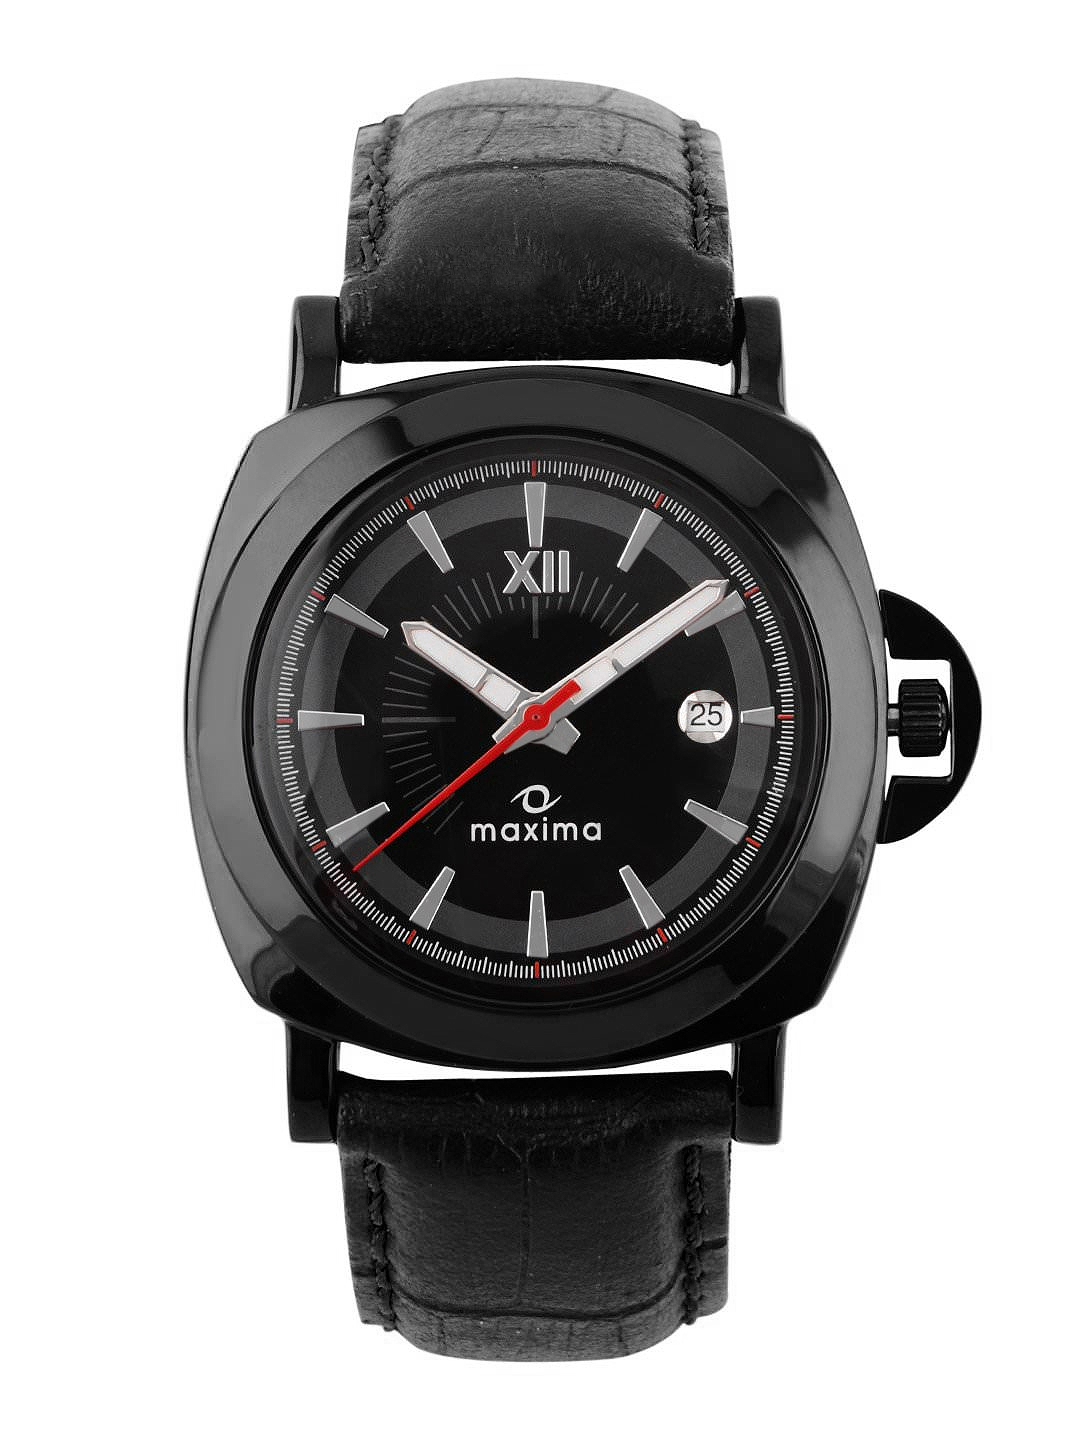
Maxima Attivo Men Black Dial Watch
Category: Accessories / Watches / Watches
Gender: Men
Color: Black
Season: Winter 2016
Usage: Casual